Romssa Arena

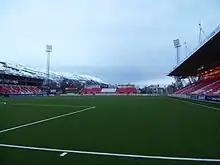

Romssa Arena, previously known as Alfheim Stadion, is a football stadium located in Tromsø, Norway and home of Eliteserien side Tromsø IL. Romssa Arena has a seating capacity of 6,801 and artificial turf. It is the second northernmost stadium to have been used in European football, after the Finnmarkshallen, which is located to the northeast in Alta, and is home to Alta IF.